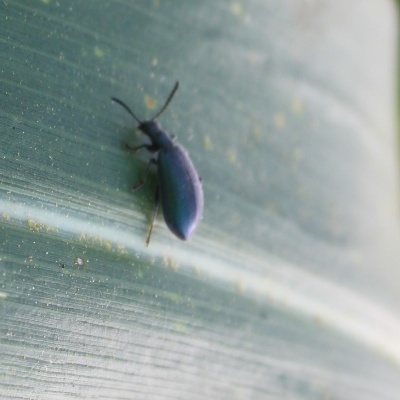
Crop: Maize
Condition: leaf beetle